Nocturna Artificialia

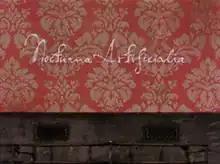
Opening title

Nocturna Artificialia is the first credited film directed and produced by the Brothers Quay, Timothy and Stephen. "This British fraternal directing team is known for their avant-garde puppet films." Rather than dialog, this film uses shadows and music to create the dream-like state of the main character and his journey on a red tram at night.